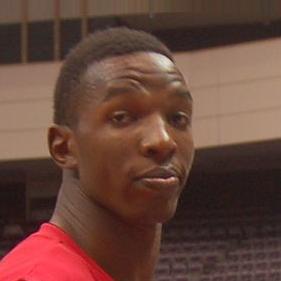
Age: 22